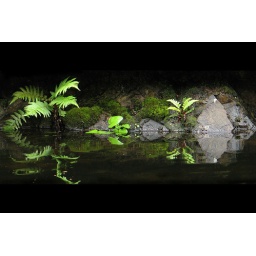
Tiny plants by the water